Chauchilla Cemetery

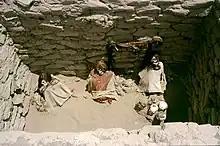
The tombs were built for family groups

The bodies are so remarkably preserved due mainly to the dry climate in the Peruvian Desert but the funeral rites were also a contributing factor. The bodies were clothed in embroidered cotton and then painted with a resin and kept in purpose-built tombs made from mud bricks. The resin is thought to have kept out insects and slowed bacteria trying to feed on the bodies.